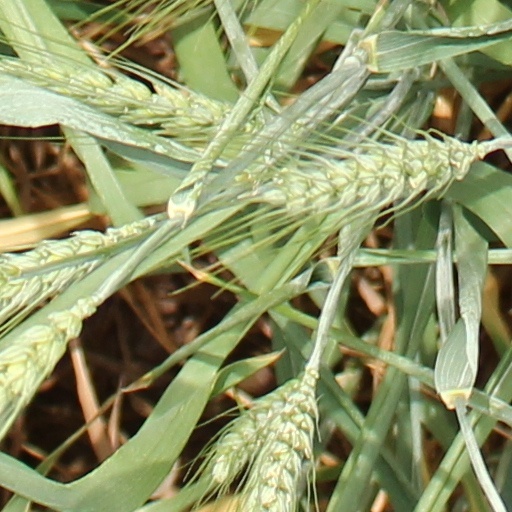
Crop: wheat